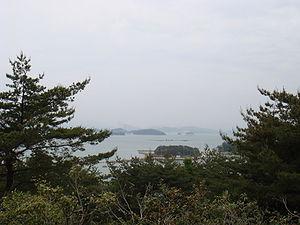
La bataille navale de No Ryang est la dernière bataille de la guerre d'Imjin, qui oppose la Corée de la dynastie Chosŏn et la Chine de la dynastie Ming à l'Empire japonais de Hideyoshi Toyotomi de 1592 à 1598. Les flottes belligérantes sont menées, du côté sino-coréen, par l'amiral Yi Sun-sin et par le Chinois Chen Lin, tandis que, du côté japonais, Shimazu Yoshihiro est le commandant de la flotte.